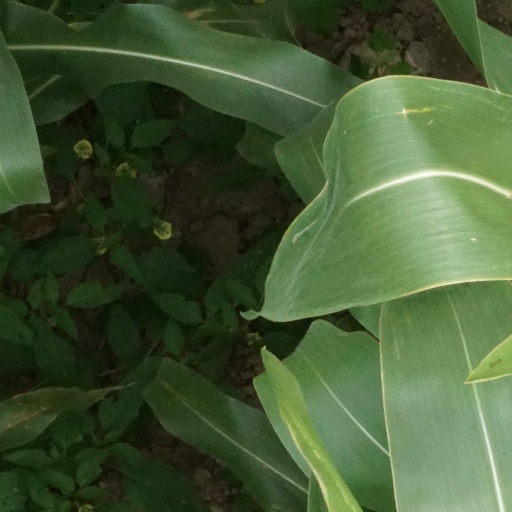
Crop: maize; corn